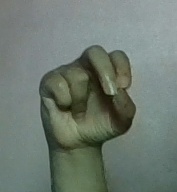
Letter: gaaf